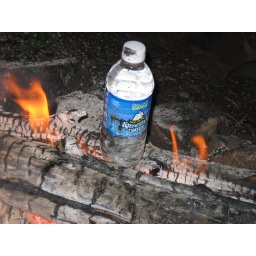
boiling water in a bottle in the camp fire